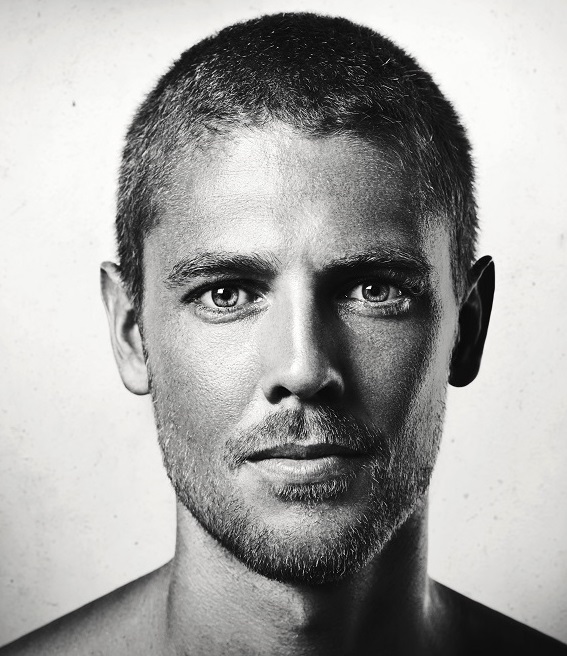
Gender: men